Frederick Sykes

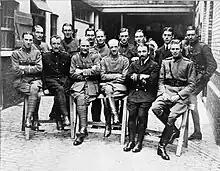
Sykes in 1913 with some of his fellow officers

On 13 May 1912 Sykes was appointed Officer Commanding the Military Wing of the Royal Flying Corps with the temporary rank of major. His duties included the recruitment and training of pilots. While in command, Sykes solicited suggestions for a new motto for the Corps: Sykes approved J S Yule's suggestion, "Per Ardua ad Astra", and it was this phrase which was subsequently adopted by the Royal Air Force as its motto. On 9 July 1913 his role was restyled as Commandant of the Military Wing of the Royal Flying Corps and he was granted the temporary rank of lieutenant-colonel.